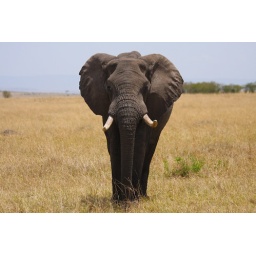
A male elephant in the Masai Mara, Kenya.